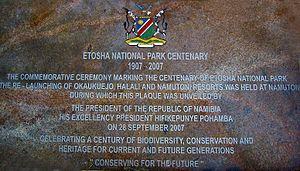
Le parc national d'Etosha est une grande aire protégée de Namibie située dans la région du Kunene, à 400 km au nord de la capitale Windhoek et à 125 km au sud de la frontière avec l'Angola. Créée comme réserve de chasse en 1907, à l'ère de la colonisation allemande, elle couvrait à l'origine 93 240 km². En 1967 elle obtient le statut de parc national, mais dans l'intervalle sa superficie a été réduite à 22 935 km². Le public n'a accès qu'à un tiers du parc environ, correspondant au lac salé asséché du pan d'Etosha. Visité par 200 000 personnes chaque année, Etosha constitue l'un des hauts lieux du tourisme en Namibie et l'une des plus grandes réserves animalières d'Afrique, abritant notamment 114 espèces de mammifères et 340 espèces d'oiseaux.